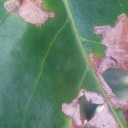
Label: Miner